John Lyon Gardiner Mill Cottage

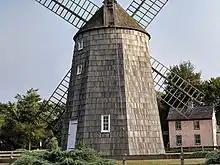
Gardiner mill and cottage 20180916

The mill cottage and later added extensions and dormers is a colonial-era timber-frame saltbox. It was restored to its 1880s appearance, when it was last renovated by Jonathan Thompson Gardiner. The artist Percy Moran, a nephew of renowned artist Thomas Moran of the Hudson River School of painting, lived there in the early-20th century and the cottage had fallen into dis-repair. The decision to replace the structure with a replica was cast as a compromise to restoration.